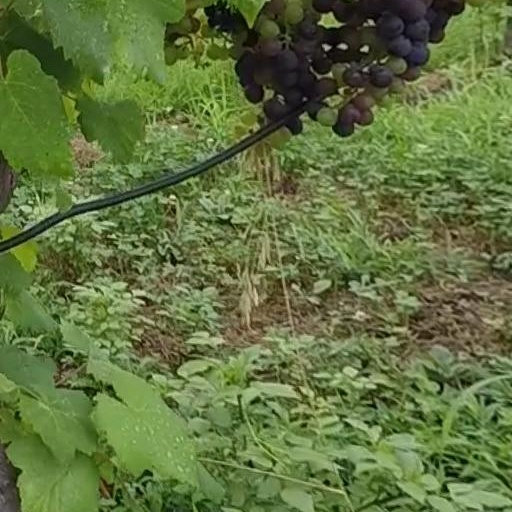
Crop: grape